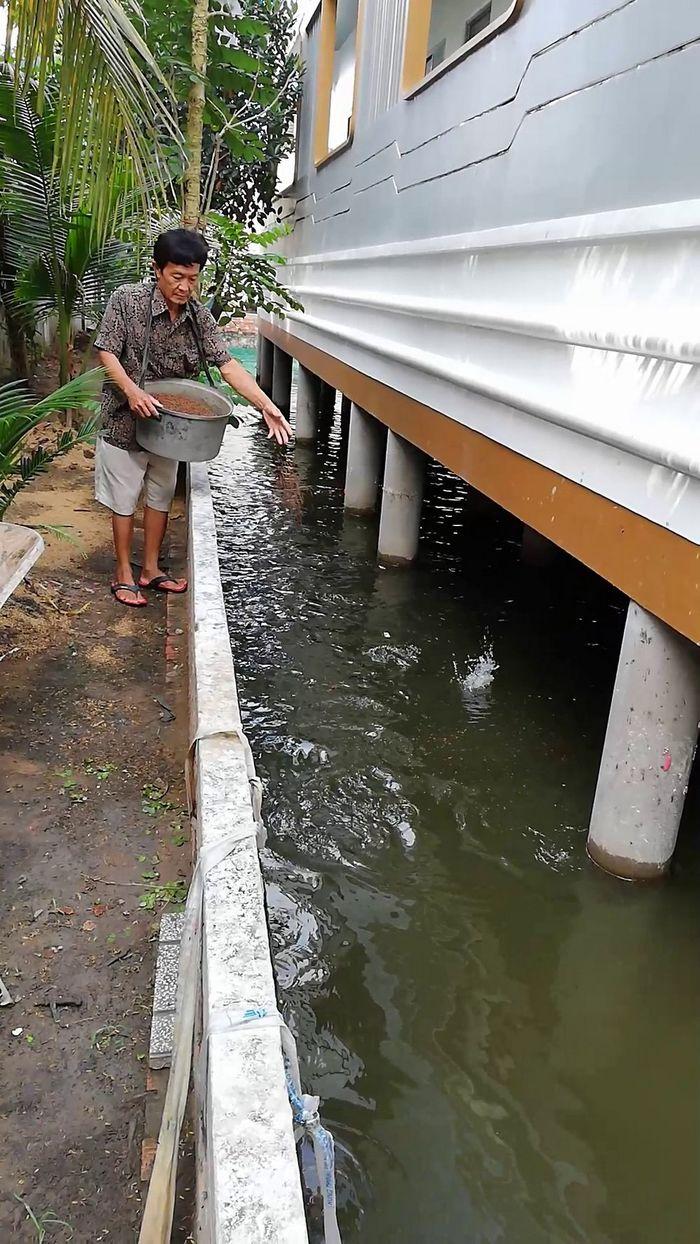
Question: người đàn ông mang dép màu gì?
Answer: người đàn ông mang dép màu đen